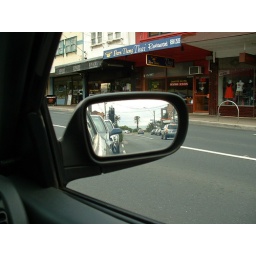
Palm tree in my side mirror